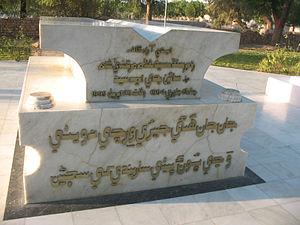
Ghulam Murtaza Shah Syed ou plus simplement G. M. Syed né le 17 janvier 1904 et mort le 25 avril 1995, est un homme politique pakistanais. Il est une personnalité marquante du nationalisme sindi dont il est considéré comme l'un des fondateurs modernes. Sous l'occupation britannique, il se bat pour en faveur du mouvement pour le Pakistan et fait passer à l'Assemblée locale une résolution visant à rejoindre la nouvelle nation.